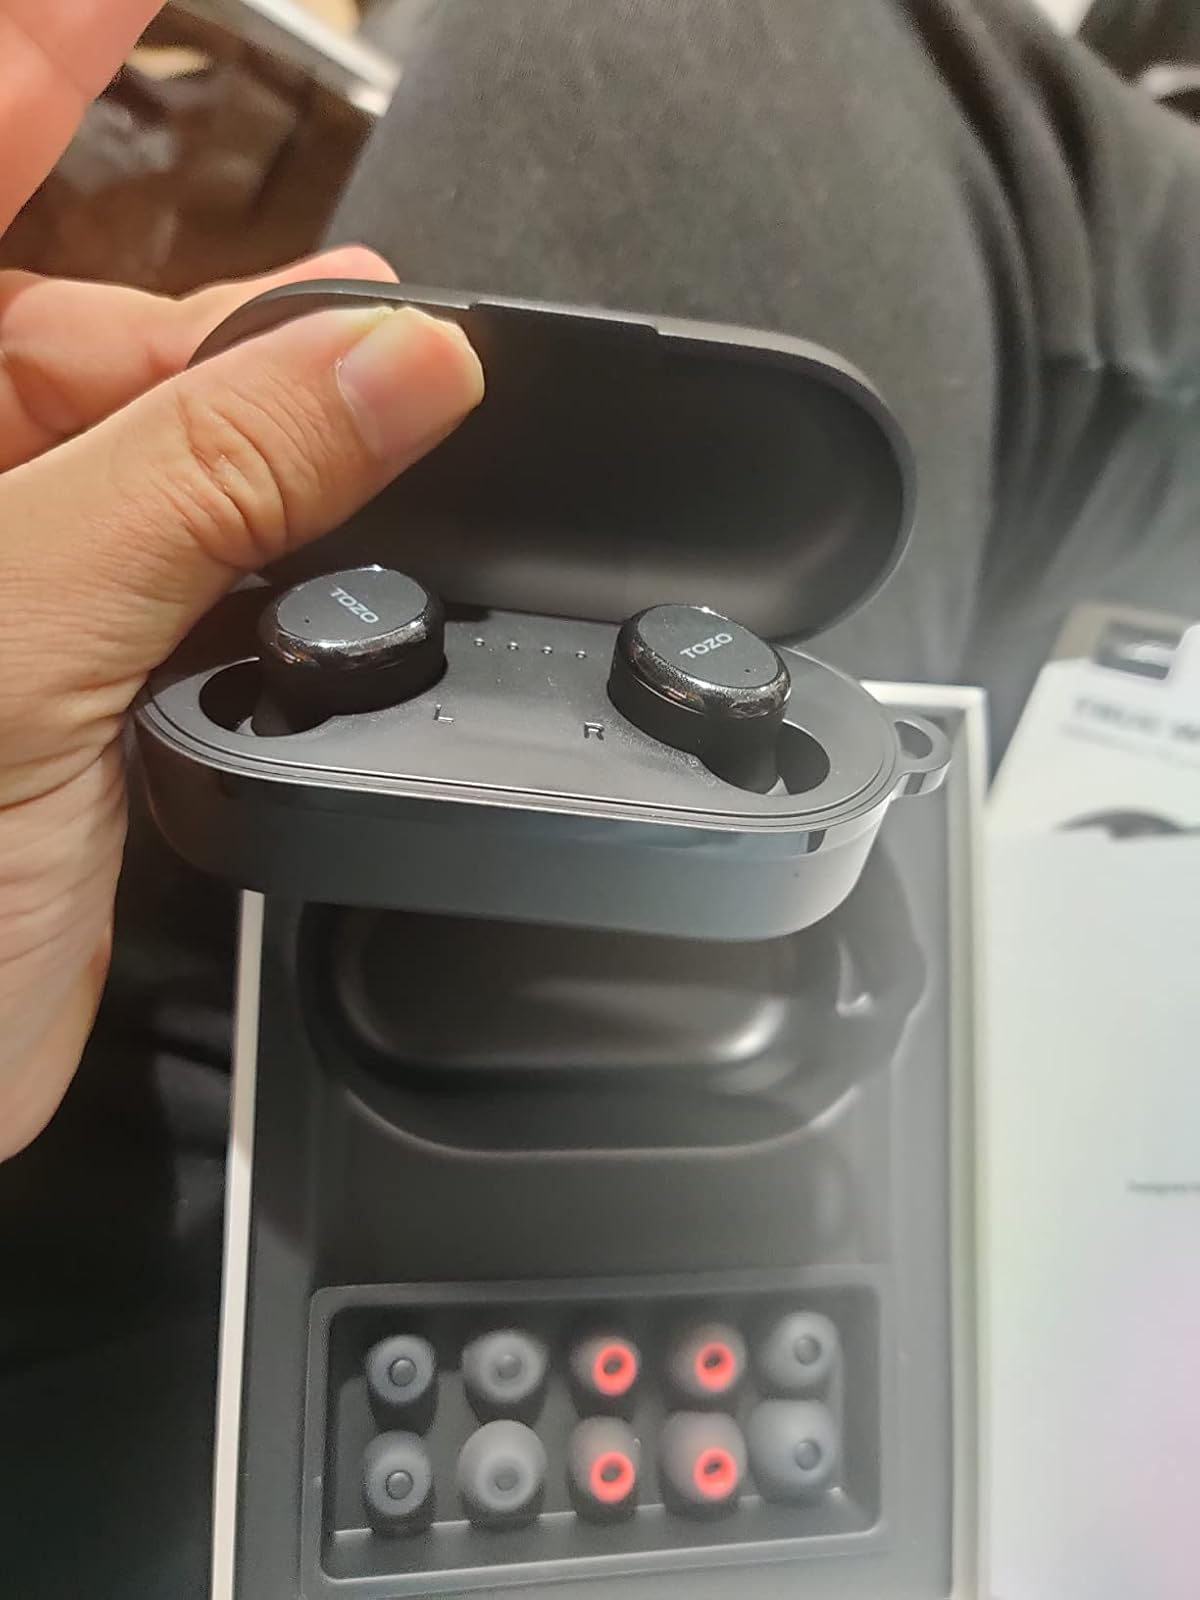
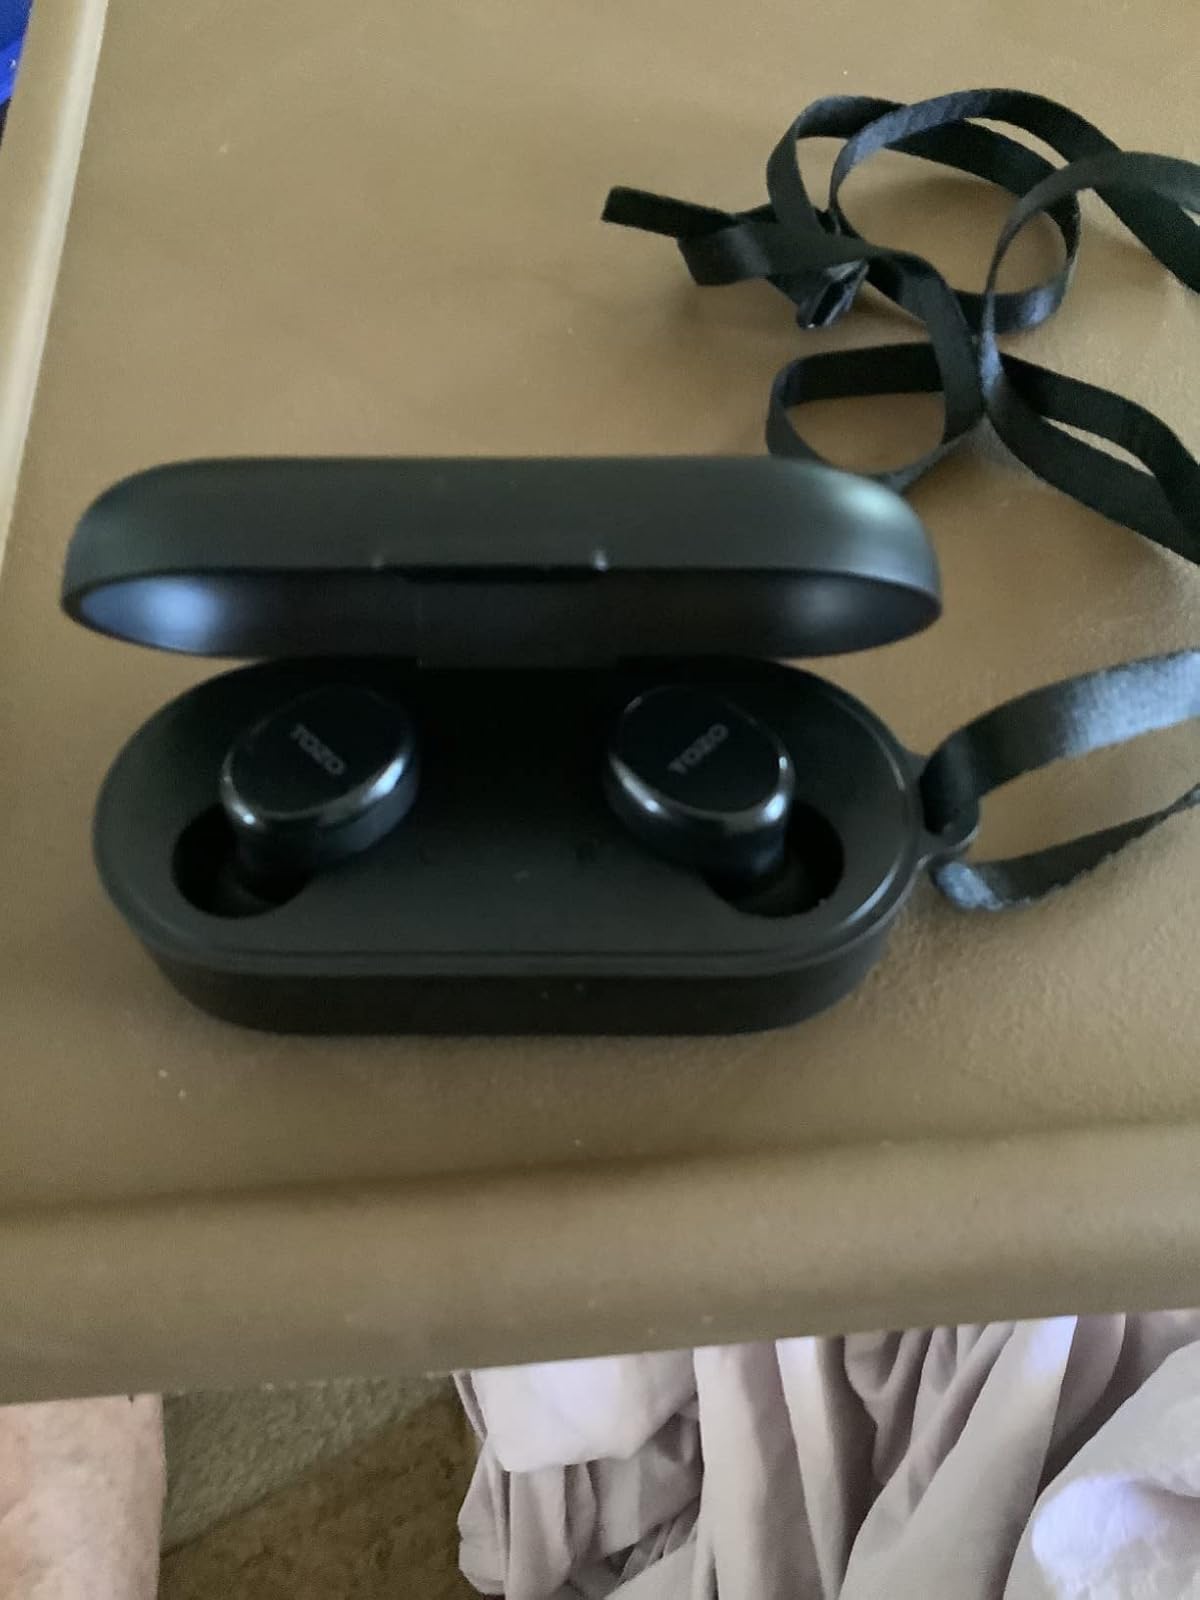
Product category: earbuds
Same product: yes